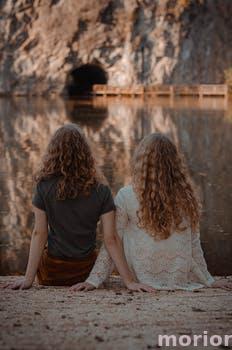
Label: Watermark